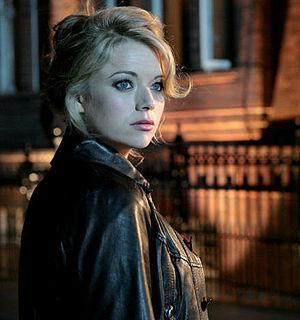
Antonia Bernath est une actrice anglaise, née dans les années 1980 à Westminster, Londres.
Trinity est une série télévisée britannique en huit épisodes de cinquante minutes, créée par Robin French et Kieron Quirke, diffusée entre le 20 septembre et le 8 novembre 2009 sur ITV2.